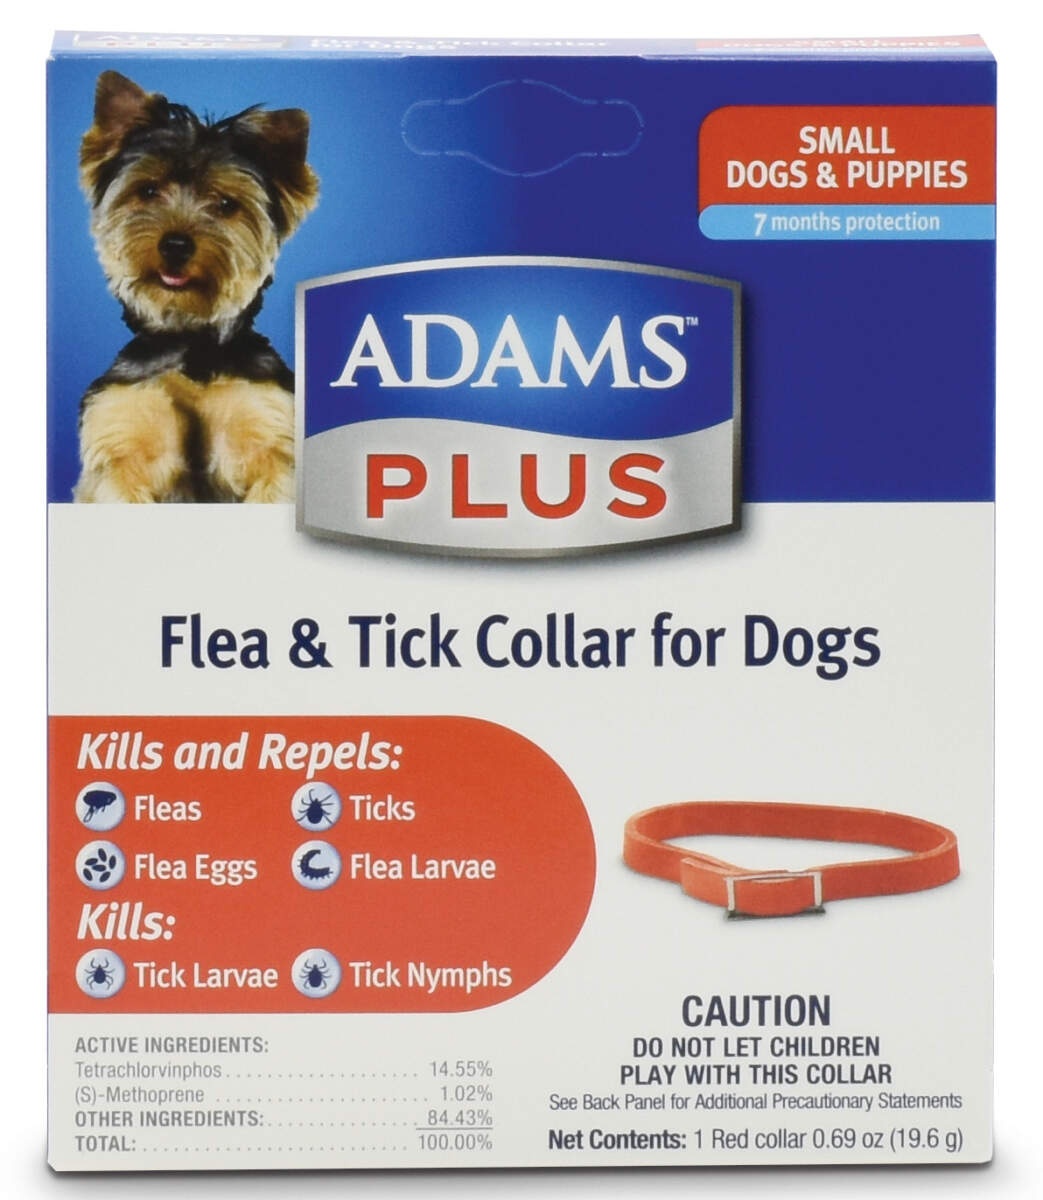
Adams Plus Flea & Tick Collar for Dogs
The Adams Plus Flea & Tick Collar for Dogs is perfect for small or large dogs. It provides quick relief from biting fleas and ticks and continuous protection for up to 7 months. Our collar prevents infestation by killing all 3 stages of the flea and tick lifecycle. This collar provides one-step treatment and prevents reinfestations. Even when wet or completely submerged, the collar continues to be effective. This collar is also fully adjustable, and the outer shield reflects direct light up to 450 feet.
Brand: Adams Inc.
Category: Animals & Pet Supplies > Pet Supplies > Pet Flea & Tick Control > Flea & Tick Collars